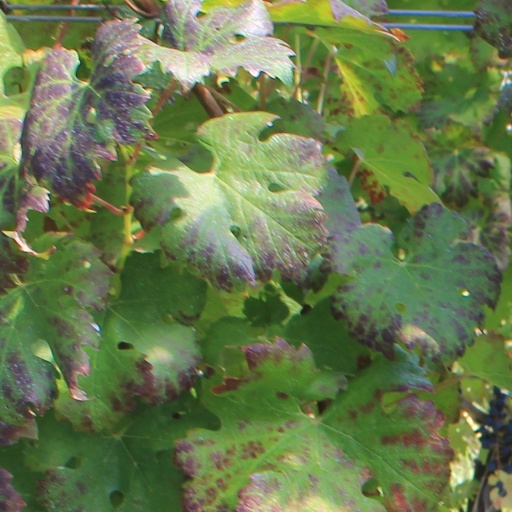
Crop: grape